GM Buses

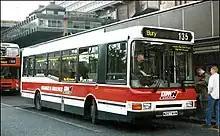
GM Buses North Northern Counties Paladin bodied Volvo B6LE at Piccadilly Gardens bus station, 1996

On 26 October 1986, deregulation was introduced to bus services and Greater Manchester Transport was split into two. The management of service information and tendering, bus stations and stops would be run by the Greater Manchester Passenger Transport Executive (GMPTE). The bus operation would be named "Greater Manchester Buses" or "GM Buses" as it is commonly known, initially being split into North, East, South and West operational areas before these were merged into South, East and West areas in March 1987. Deregulation also saw competition introduced on several routes run by GM Buses; by March 1988, GM Buses was running 361 'Little Gem' minibuses in competition with other operators across Greater Manchester.